Beacon Rail

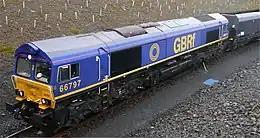
GBRf Class 66 in Beacon Rail livery, working at Arcow Quarry siding

Beacon Rail is a rolling stock company (ROSCO) based in the United Kingdom. Its primary business is the leasing of locomotives and rolling stock to various train operating companies (TOCs).